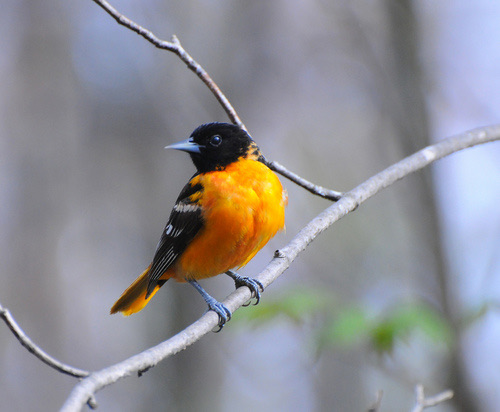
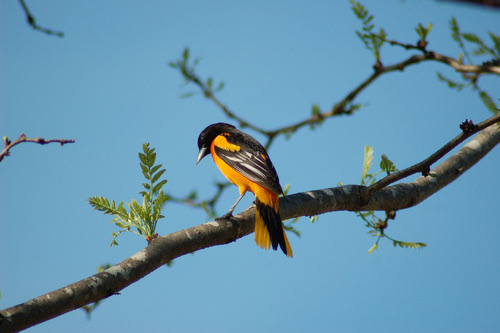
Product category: misc
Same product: yes